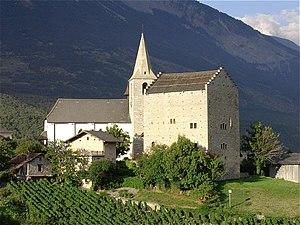
Le château et l'église de Venthône en Valais
Venthône est une commune suisse du canton du Valais, située dans le district de Sierre.